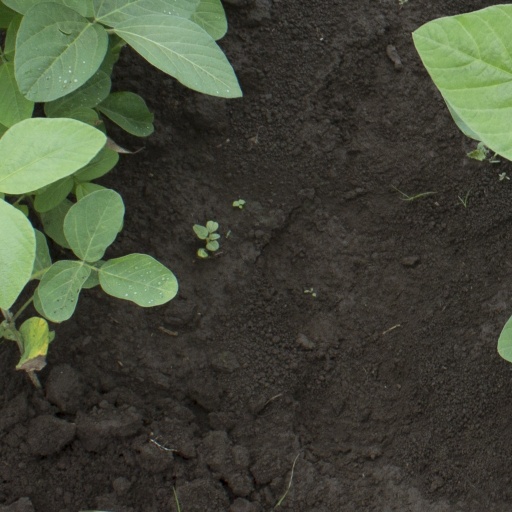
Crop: soybean